Pakistan Navy

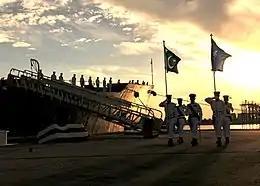
PNS "Alamgir" (former ), being handed over to Pakistan Navy on 31 August 2010 at the Naval Station Mayport in Florida

Leadership in the Navy is provided by the Minister of Defense, leading and controlling the direction of the department of navy from the Naval Secretariat-II at the Ministry of Defense, with the Defense Secretary who is responsible for the bureaucratic affairs of the army's department. The Constitution sets the role of the elected President of Pakistan as the civilian Commander-in-Chief of the Pakistan Armed Forces while the Prime Minister of Pakistan served as the Chief Executive of the Pakistan Armed Forces, both the people-elected civilians, the President and Prime minister, maintains a civilian control of the military.